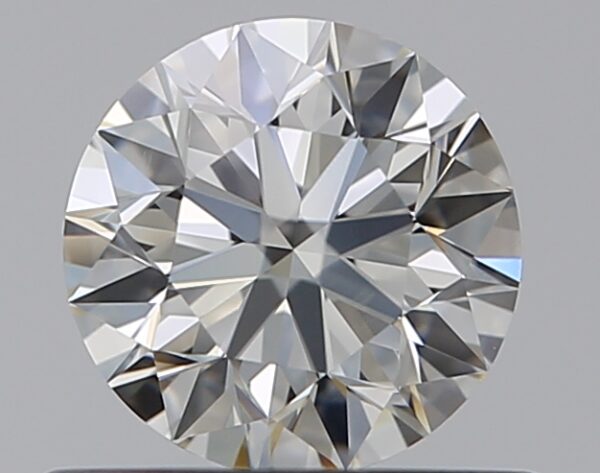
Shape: round
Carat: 0.5
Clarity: VS2
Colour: I
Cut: EX
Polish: EX
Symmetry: EX
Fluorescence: N
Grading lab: GIA
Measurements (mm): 5.03 x 5.06 x 3.16